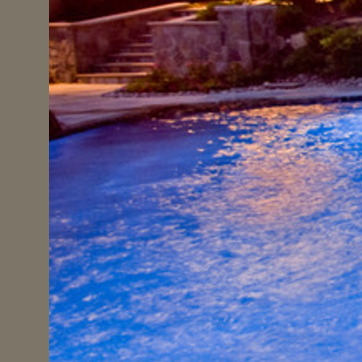
Material: water